Luxembourgish Americans

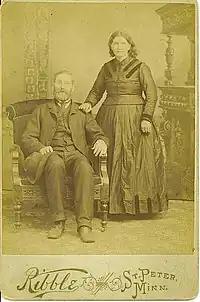
A Luxembourgish American couple from Wormeldange, Luxembourg, photographed in Minnesota circa 1890.

Between the mid-19th century and the early 20th century, approximately one-third of the Luxembourgish population emigrated. Luxembourg was, at the time, a poor country with an economy dominated by agriculture. The United States was a popular destination for Luxembourgers, as it was for many other European emigrants of the period. The number of Luxembourgers who immigrated to the US in the 19th century is thought to be around 60,000–70,000.